Psychology

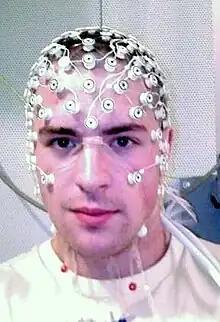
An EEG recording setup

A classic and popular tool used to relate mental and neural activity is the electroencephalogram (EEG), a technique using amplified electrodes on a person's scalp to measure voltage changes in different parts of the brain. Hans Berger, the first researcher to use EEG on an unopened skull, quickly found that brains exhibit signature "brain waves": electric oscillations which correspond to different states of consciousness. Researchers subsequently refined statistical methods for synthesizing the electrode data, and identified unique brain wave patterns such as the delta wave observed during non-REM sleep.